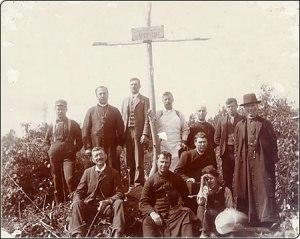
Les membres de l'expédition de recherche du fort Saint-Charles en 1902
La Société historique de Saint-Boniface est un organisme à but non lucratif du Manitoba qui a pour mission de préserver et mettre en valeur les archives des francophones et des Métis de l’Ouest canadien, en particulier du Manitoba.